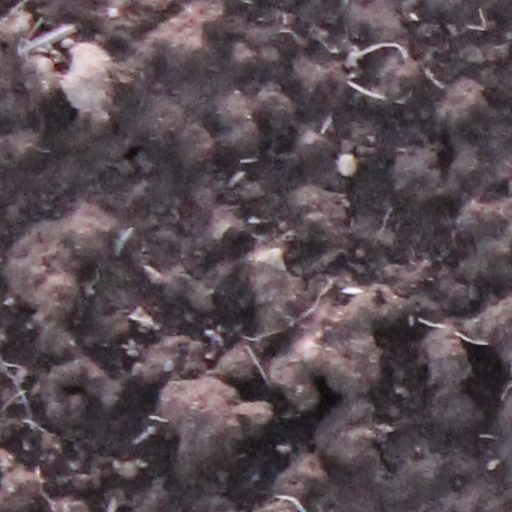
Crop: wheat